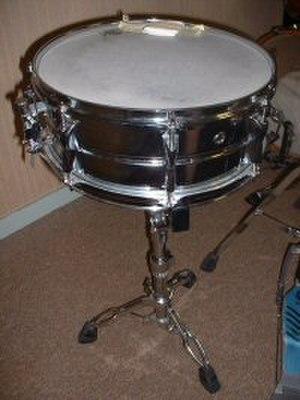
Une caisse claire Ελληνικά: ταμπούρο
La caisse claire est un instrument de percussion membranophone muni d'un timbre vibrant sur sa peau inférieure. C'est l'un des éléments principaux de la batterie.